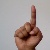
The image shows a hand gesture representing the letter 'D' in Indian Sign Language.